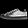
Label: Sneaker